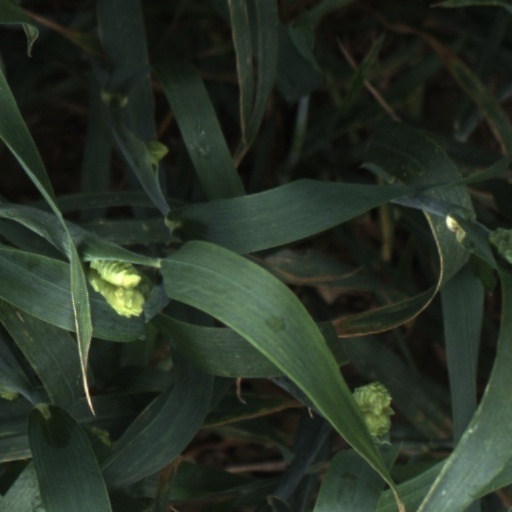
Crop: wheat